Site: brandenburg
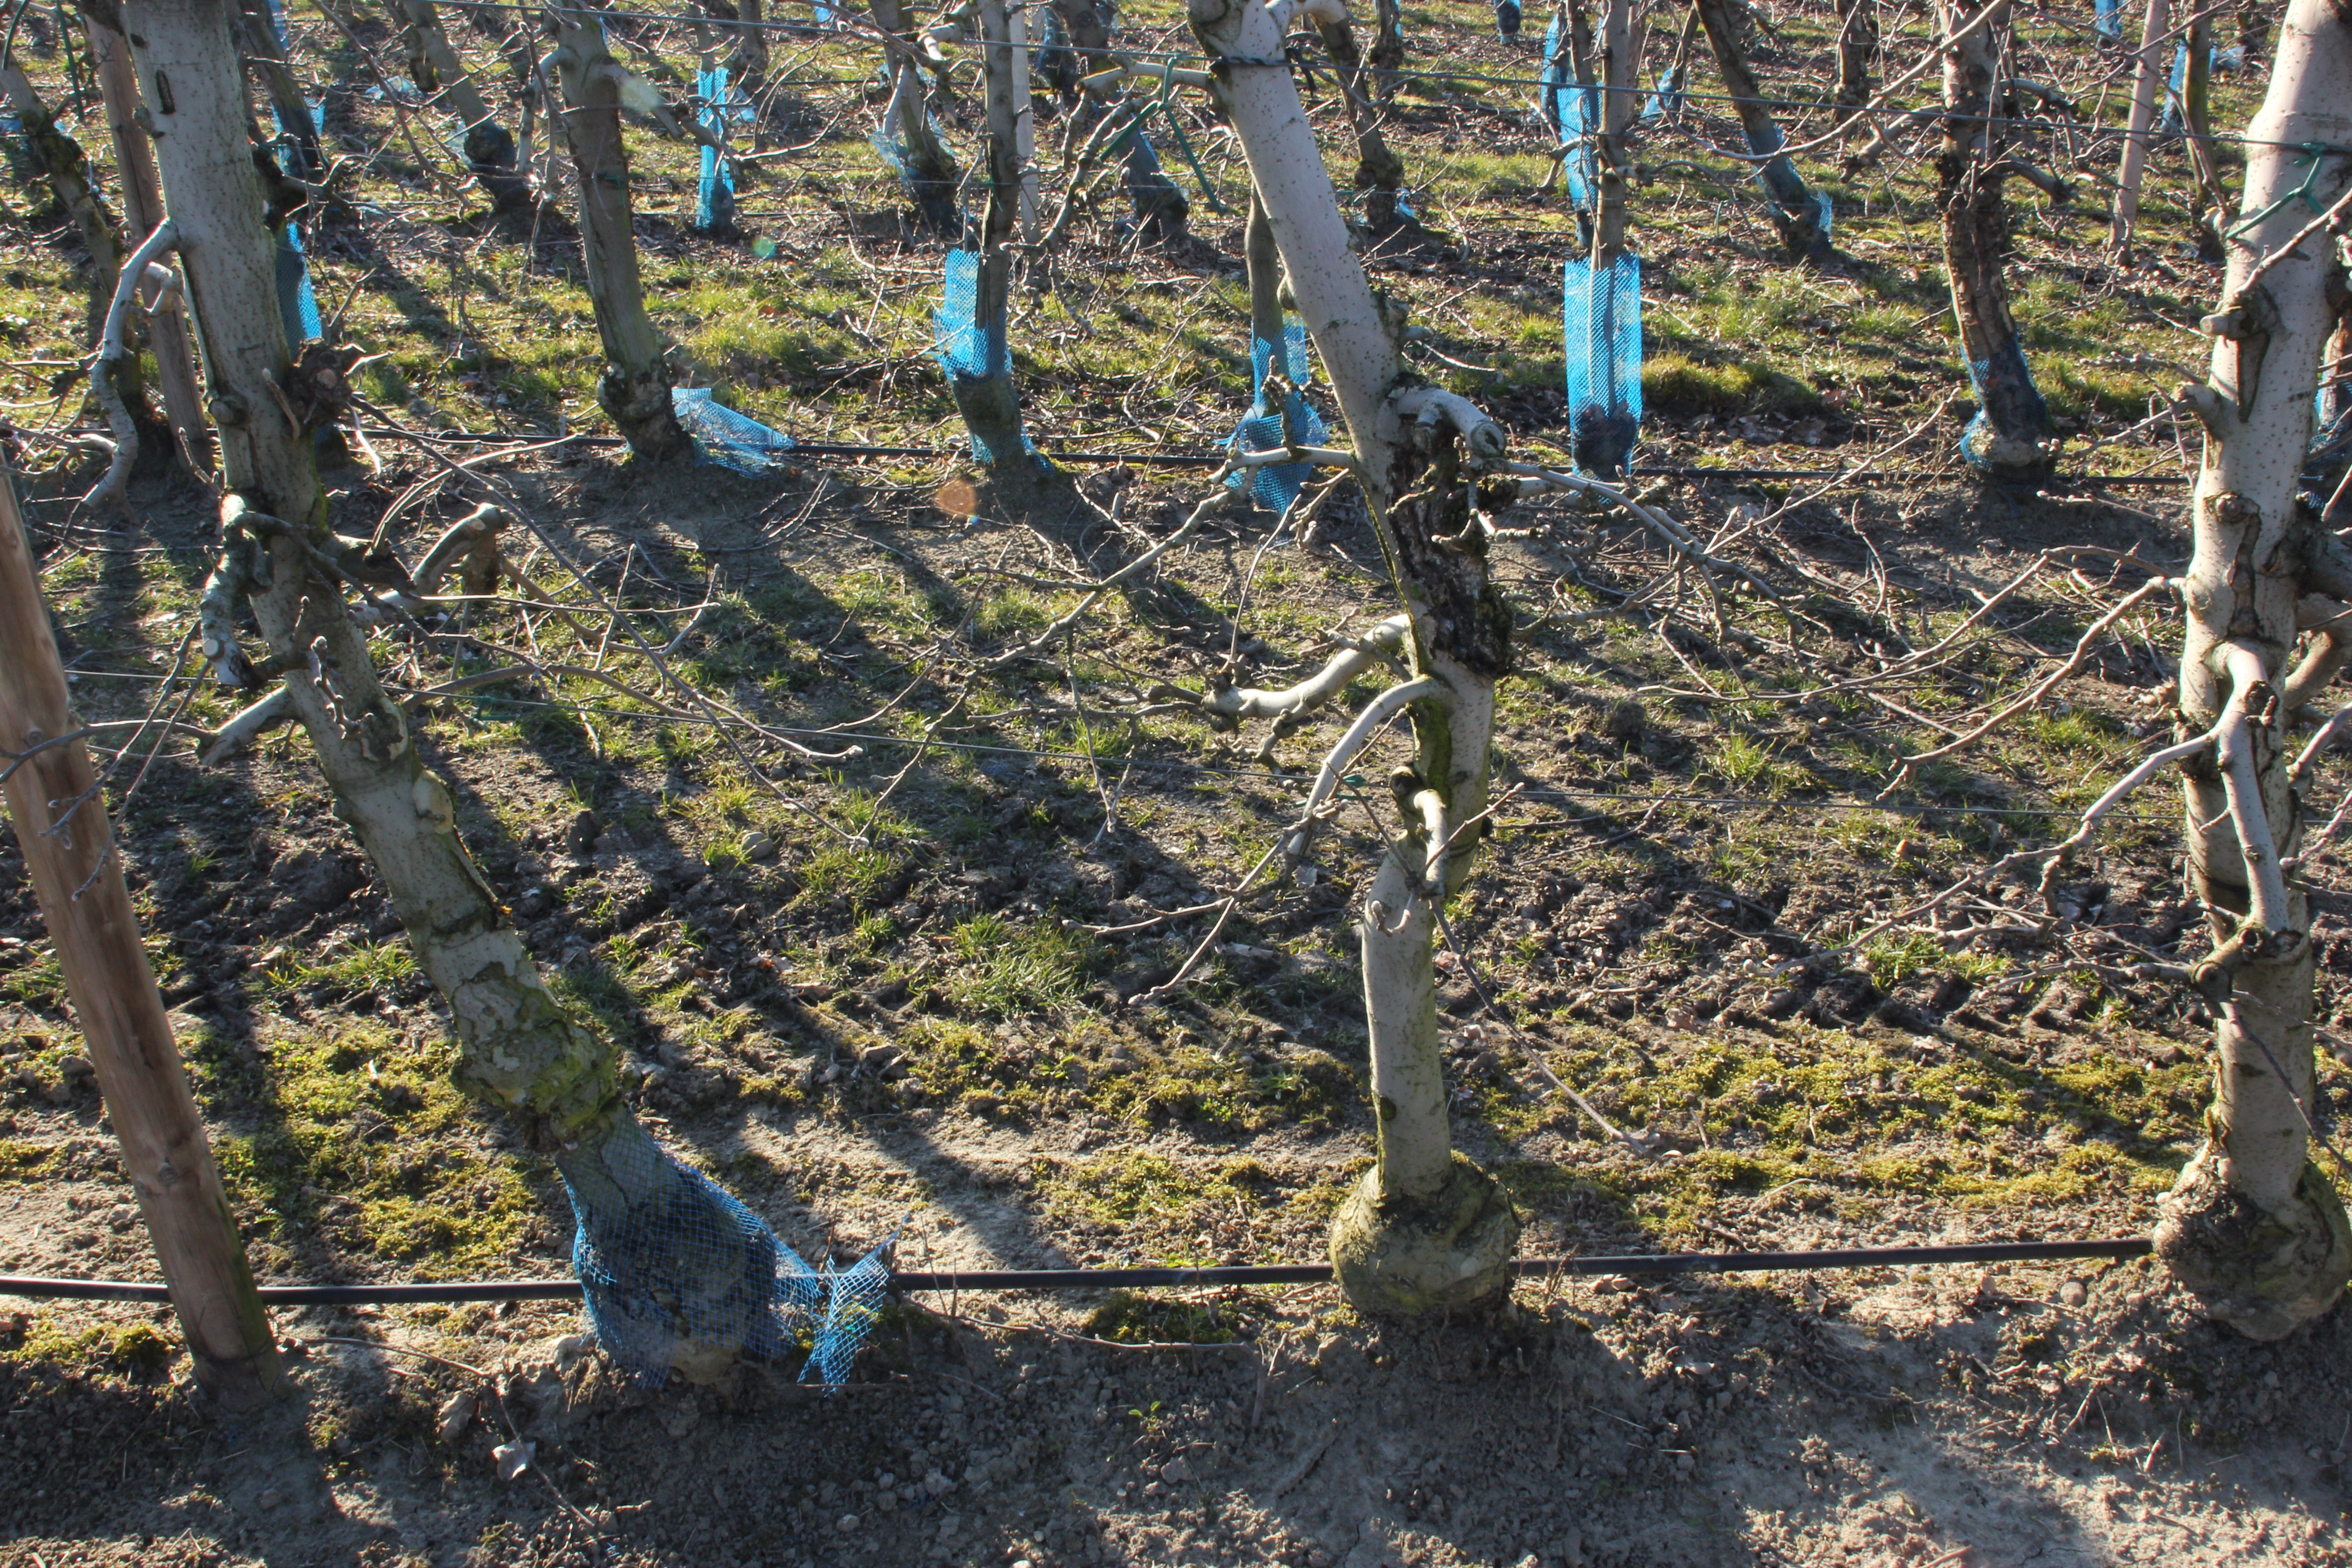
Growth stage (BBCH 03): Bud development